Akira Tozawa

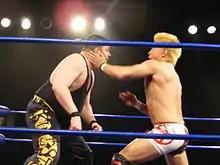

On May 27, Tozawa returned to PWG for his final weekend with the promotion before his return to Japan. During the first night of "All Star Weekend 8", Tozawa and Kevin Steen defeated El Generico and Ricochet in a tag team match. The following night, Tozawa wrestled two matches, first teaming with Steen to defeat the RockNES Monsters (Johnny Goodtime and Johnny Yuma) in a tag team match, before defeating Chris Hero in his PWG farewell match.